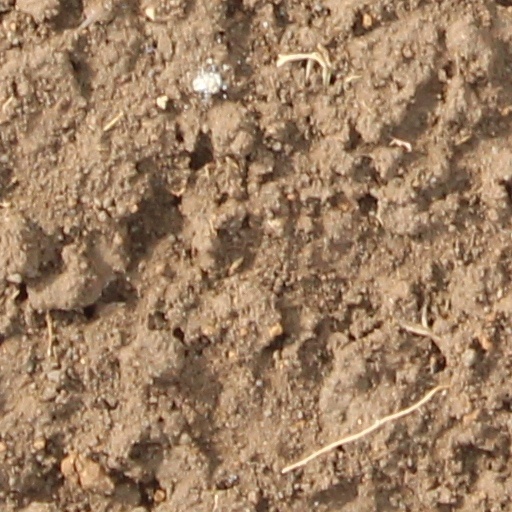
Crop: wheat